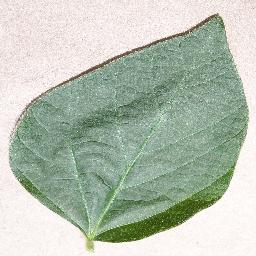
Label: Soybean___healthy